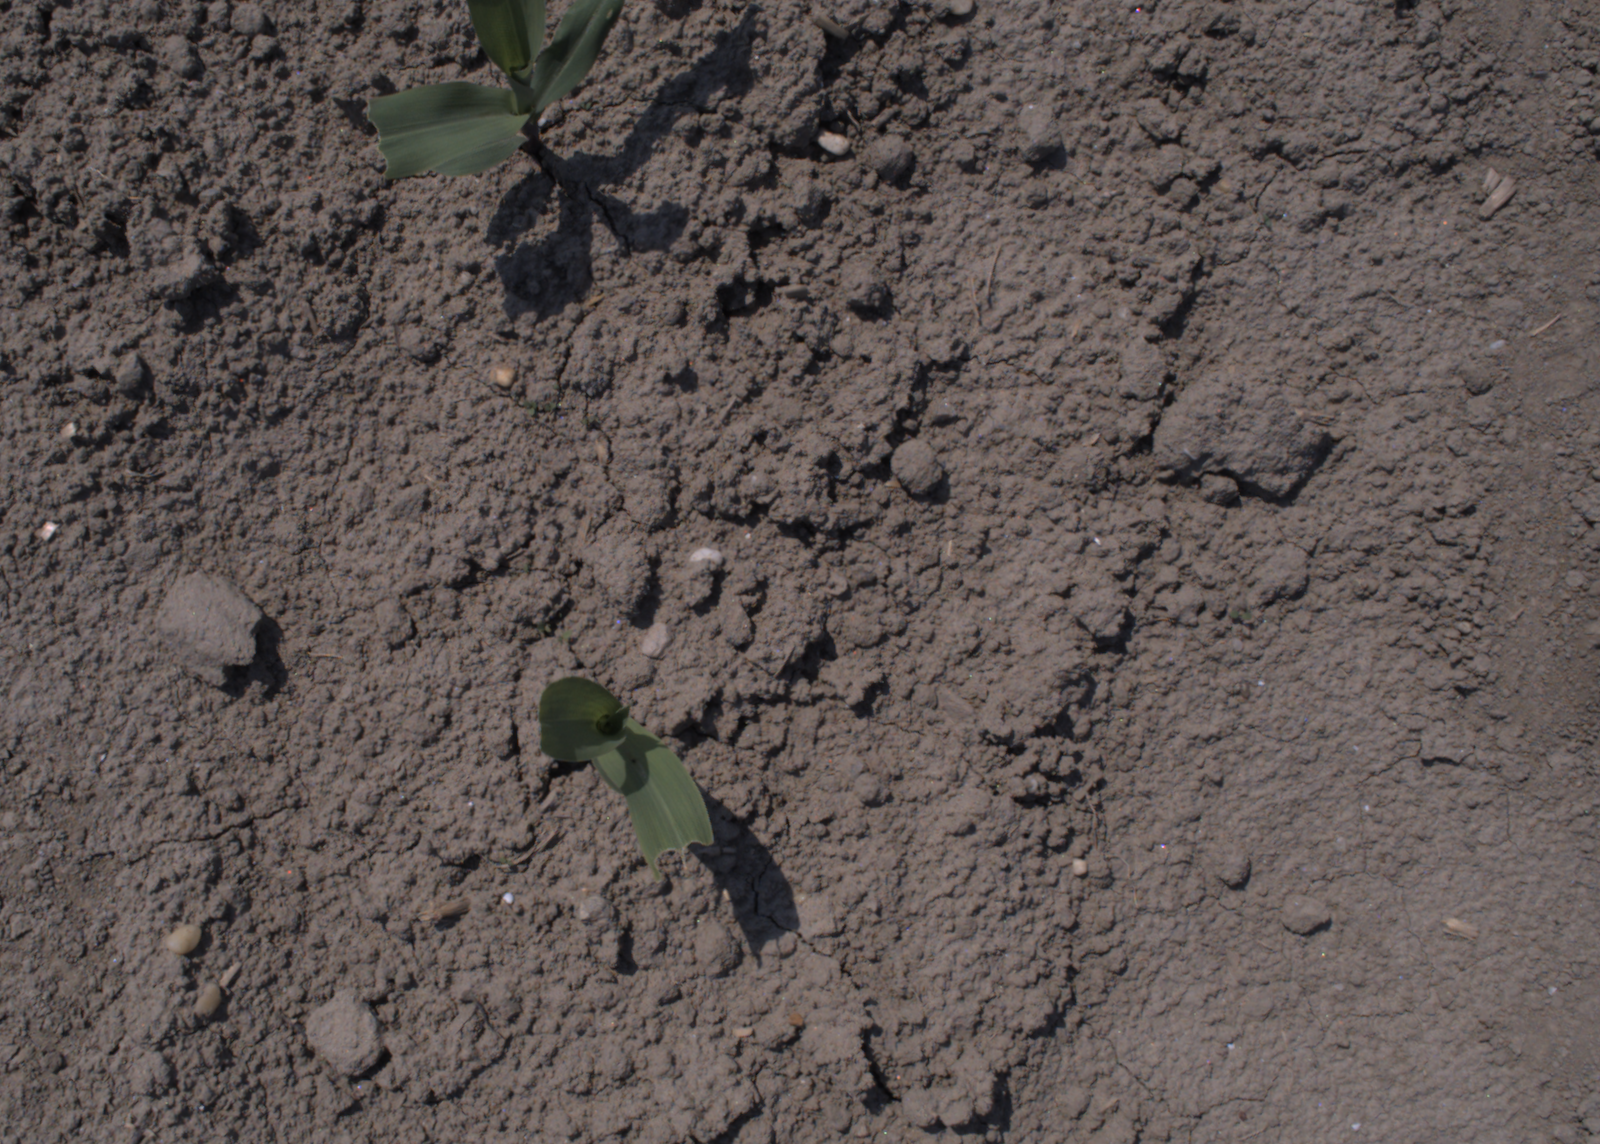
Capture date: 10.08.2020 12:31:27
Weather: sunny
Wind: light
Seeding date: 21.07.2020
Plant canopy height (mm): 930